Bayard Taylor

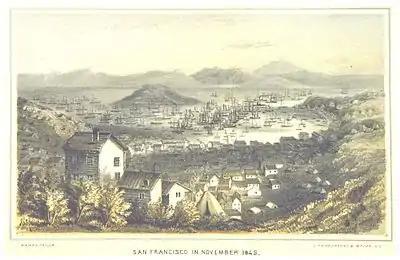
Illustration of San Francisco in November 1849, from publication "El Dorado".

In 1849 Taylor married Mary Agnew, who died of tuberculosis the next year. That same year, Taylor won a popular competition sponsored by P. T. Barnum to write an ode for the "Swedish Nightingale", singer Jenny Lind. His poem "Greetings to America" was set to music by Julius Benedict and performed by the singer at numerous concerts on her tour of the United States.